SBOA School & Junior College

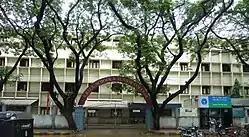

SBOA School and Junior College was founded by Shri E. A. G. Moses and is operated by the SBIOA Education Trust, run by the State Bank of India Officers Association in Anna Nagar Western Extension, Chennai, Tamil Nadu, India. The school educates students from Kindergarten up to Standard 12, which is the final year of schooling in the state.